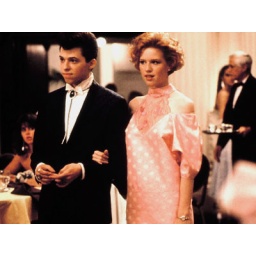
pretty in pink diy prom dress